Raid on Scarborough, Hartlepool and Whitby

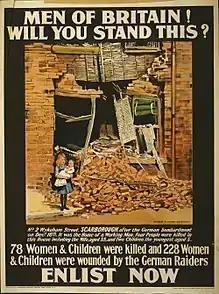
British recruiting poster picturing damage from German naval artillery to a civilian house: "No 2 Wykeham Street, Scarborough...four people were killed in this house including the wife...and two children, the youngest aged 5."

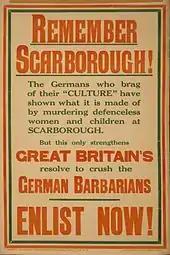
A recruitment poster.

At 09:30 on 16 December, Hipper's ships recombined and headed for home at maximum speed. His destroyers were about ahead, still moving slowly in bad weather. On inquiring where the High Seas Fleet was, he discovered that it had returned home and that his destroyers had sighted British ships. Jellicoe was requested to move south with the Grand Fleet, which was waiting at Scapa Flow. Tyrwhitt was ordered to join Warrender with his destroyer flotilla but bad weather prevented this. Instead he joined the chase with his four light cruisers. Keyes's submarines were to move into Heligoland Bight to intercept ships returning to Germany. Warrender and Beatty kept apart to avoid shallow water over the Dogger Bank and to cut off different routes which Hipper might take to avoid minefields laid off the Yorkshire coast. Beatty's light cruisers entered the mined channels to search.